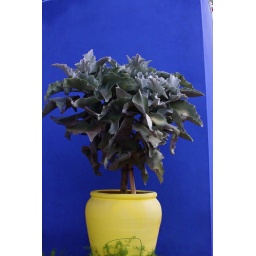
Symphony in blue and yellow